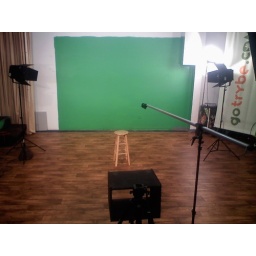
green screen setup 2day in studio for shoot with @sammays